Retinol

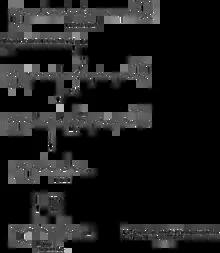
Vitamin A biosynthesis

Retinol is synthesized from the breakdown of β-carotene. First, the β-carotene 15,15'-monooxygenase cleaves β-carotene at the central double bond, creating an epoxide. This epoxide is then attacked by water creating two hydroxyl groups in the center of the structure. The cleavage occurs when these alcohols are oxidized to the aldehydes using NADH. This compound is called retinal. Retinal is then reduced to retinol by the enzyme retinol dehydrogenase. Retinol dehydrogenase is an enzyme that is dependent on NADH.